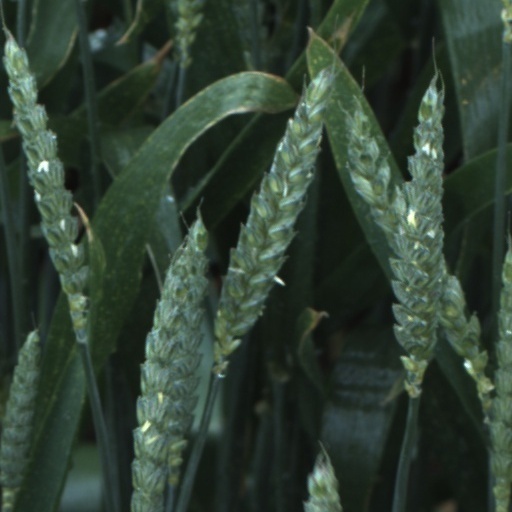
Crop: wheat